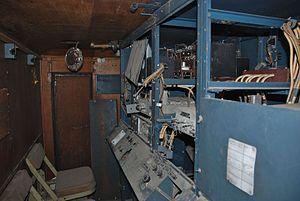
La base des Forces canadiennes Shilo est une base opérationnelle et d'entraînement des Forces canadiennes située à 35 km à l'est de Brandon au Manitoba. La base est aussi désignée en tant que groupe de soutien de secteur pour la région du sud-ouest manitobain.